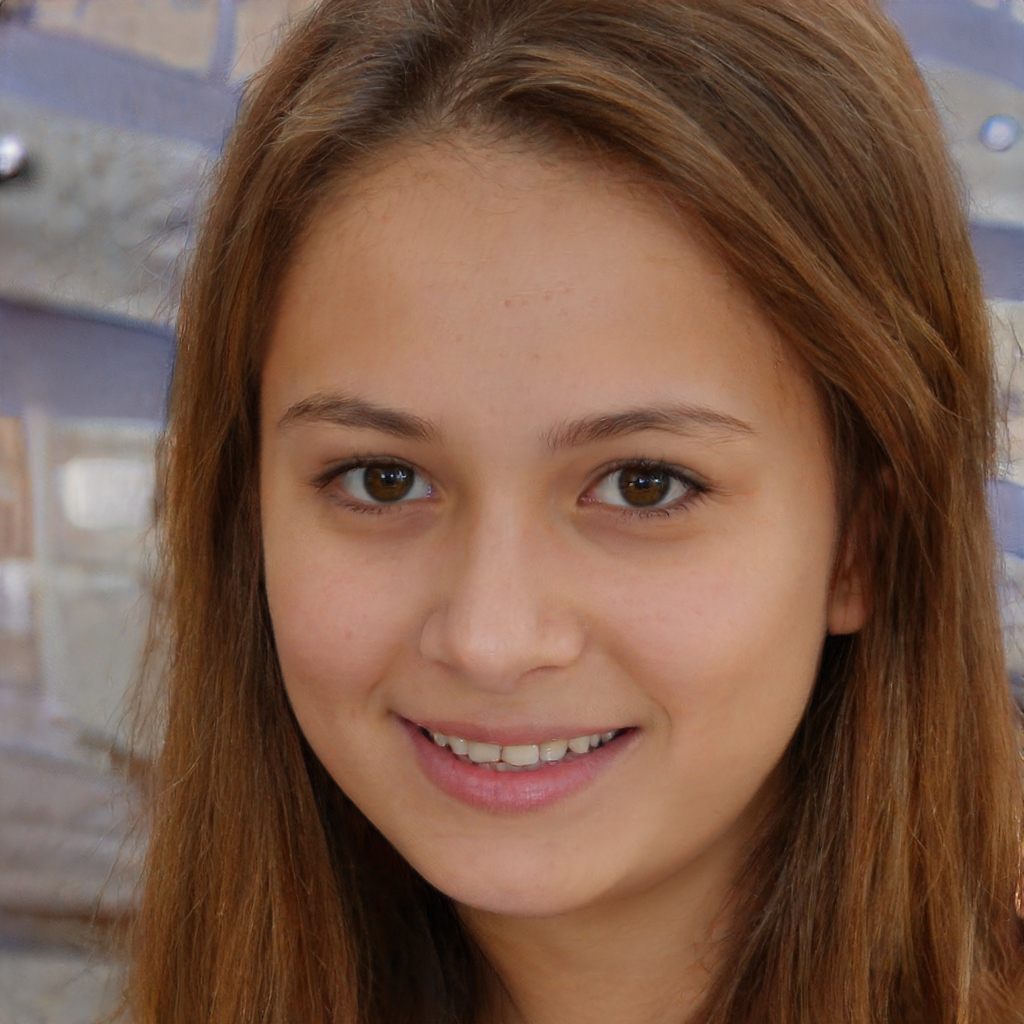
Gender: Female